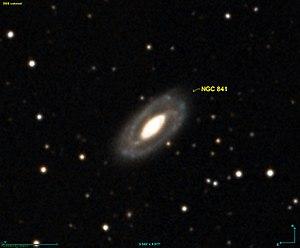
Image créée à l'aide du logiciel Aladin Sky Atlas du Centre de Données astronomiques de Strasbourg et des données de DSS (Digitized Sky Survey).